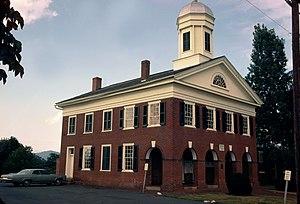
La ville de Madison est le siège du comté de Madison, dans le Commonwealth de Virginie, aux États-Unis. Sa population s’élevait à 229 habitants lors du recensement de 2010, estimée à 243 habitants en 2018.